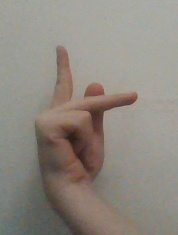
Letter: dha